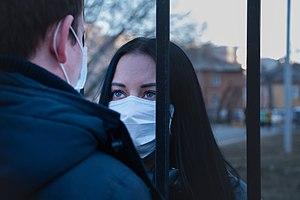
Le déconfinement est la sortie d'une période de confinement, assortie d'un ensemble de mesures, dispositifs, voire stratégies à l'échelle d'un État, mais aussi de multiples procédures stratégies d'observance ou d'évitement à l'échelon individuel, de structure de services de production.